Price Daniel

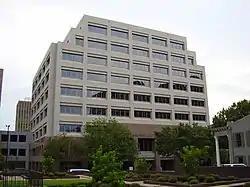
Price Daniel Sr. State Office Building

The Jean and Price Daniel Home and Archives came under full ownership of the State of Texas in October 1998. Governor and Mrs. Daniel began construction on the Greek Revival style Liberty, Texas house in 1982, with an official opening in 1984. It was patterned after the governor's mansion in Austin designed by architect Abner Cook. The Daniels donated the home and of land, reserving a lifetime interest, to the Texas State Library Archives. The home is the repository of the library, archives, furniture, and mementos that document the Daniels' lives and years of public service.